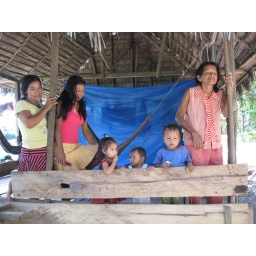
Several generations in one house. House is completely open except for the sleeping area cover in blue netting.